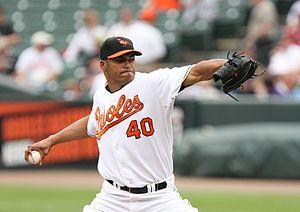
Daniel Alberto Cabrera est un lanceur droitier de baseball évoluant dans les Ligues majeures de 2004 à 2009. En 2013 et 2014, il joue pour les Chunichi Dragons en NPB, au Japon.